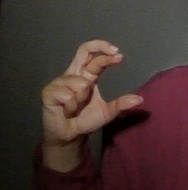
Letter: thal